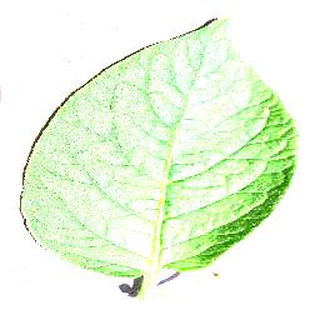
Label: healthy_potato